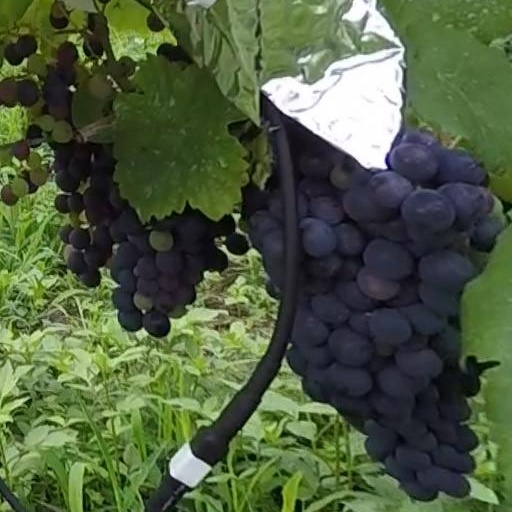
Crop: grape